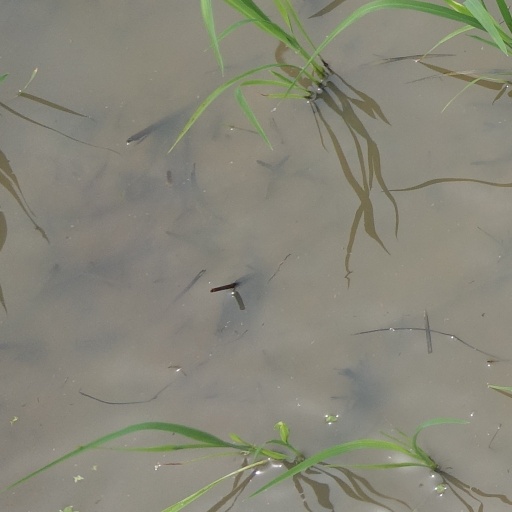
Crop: rice